Maringa-Lopori-Wamba Landscape

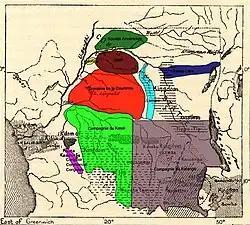
Congo Free State concession companies, ABIR shown in dark red

The local populace in the MLW were yam and cassava farmers who engaged in trade with river fishermen and pygmy hunters.